Nine Inch Nails live performances

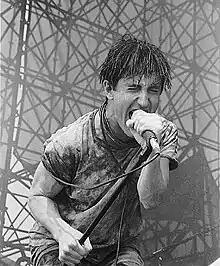
Reznor during the Lollapalooza tour, 1991

Nine Inch Nails, an American industrial rock band fronted by Trent Reznor, has toured all over the world since its creation in 1988. While Reznor—the only official member until the addition of Atticus Ross in 2016—controls its creative and musical direction in the studio, the touring band performs different arrangements of the songs. In addition to regular concerts, the band has performed in both supporting and headlining roles at festivals such as Woodstock '94, Lollapalooza 1991 and 2008, and many other one-off performances including the MTV Video Music Awards. Prior to their 2013 tour, the band had played 938 gigs.